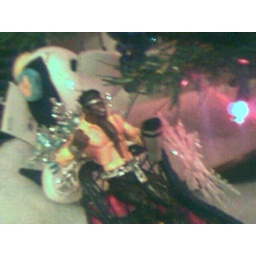
Luke Cage enjoys a mug of joe under Christmas tree